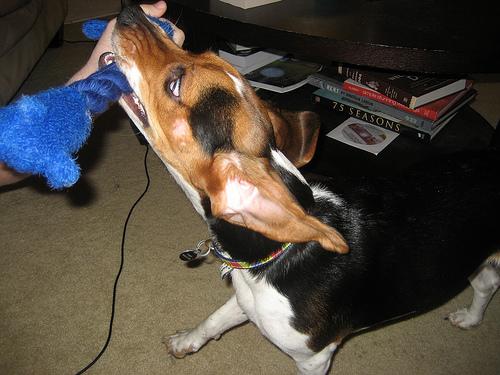
Breed: beagle